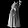
Label: Dress